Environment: real
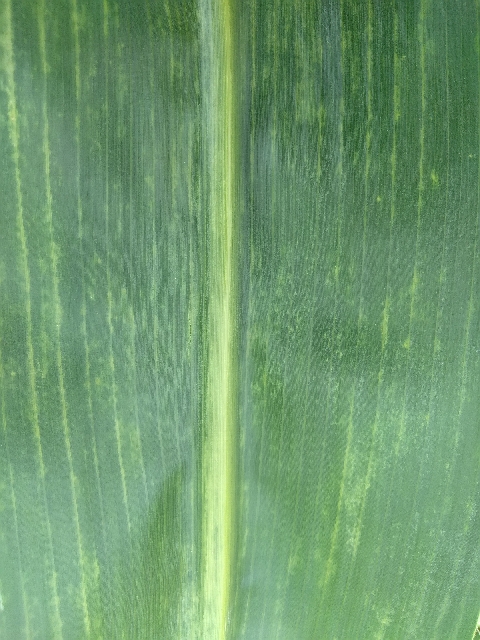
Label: lethal_necrosis